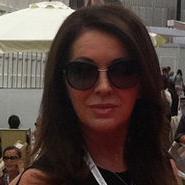
Age: 57